Franz Blei

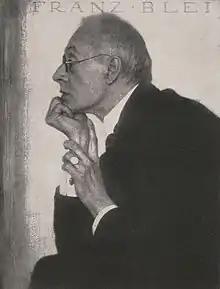
Blei in 1918

Franz Blei (pseudonyms: Medardus, Dr. Peregrinus Steinhövel, Amadée de la Houlette, Franciscus Amadeus, Gussie Mc-Bill, Prokop Templin, Heliogabal, Nikodemus Schuster, L. O. G., Hans Adolar; January 18, 1871 July 10, 1942) was an essayist, playwright and translator. He was also noted as a bibliophile, a critic, an editor in chief and publisher. He was a friend and collaborator of Franz Kafka.